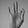
ASL letter: F